RAF Jurby

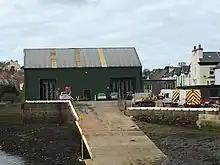
The RAF Jurby Boat House and slipway, North Shore Road, Ramsey (2023).

On the eastern side of the airfield was situated the Bomb Store. The bombs were taken from there to the aircraft in order for them to carry out their practice missions which would involve them dropping the ordnance on the nearby target ranges, controlled by RAF Jurby Head. Due to its importance, the Bomb Store was protected by four pillboxes as well as an earthen bank in order to afford protection from an explosion.